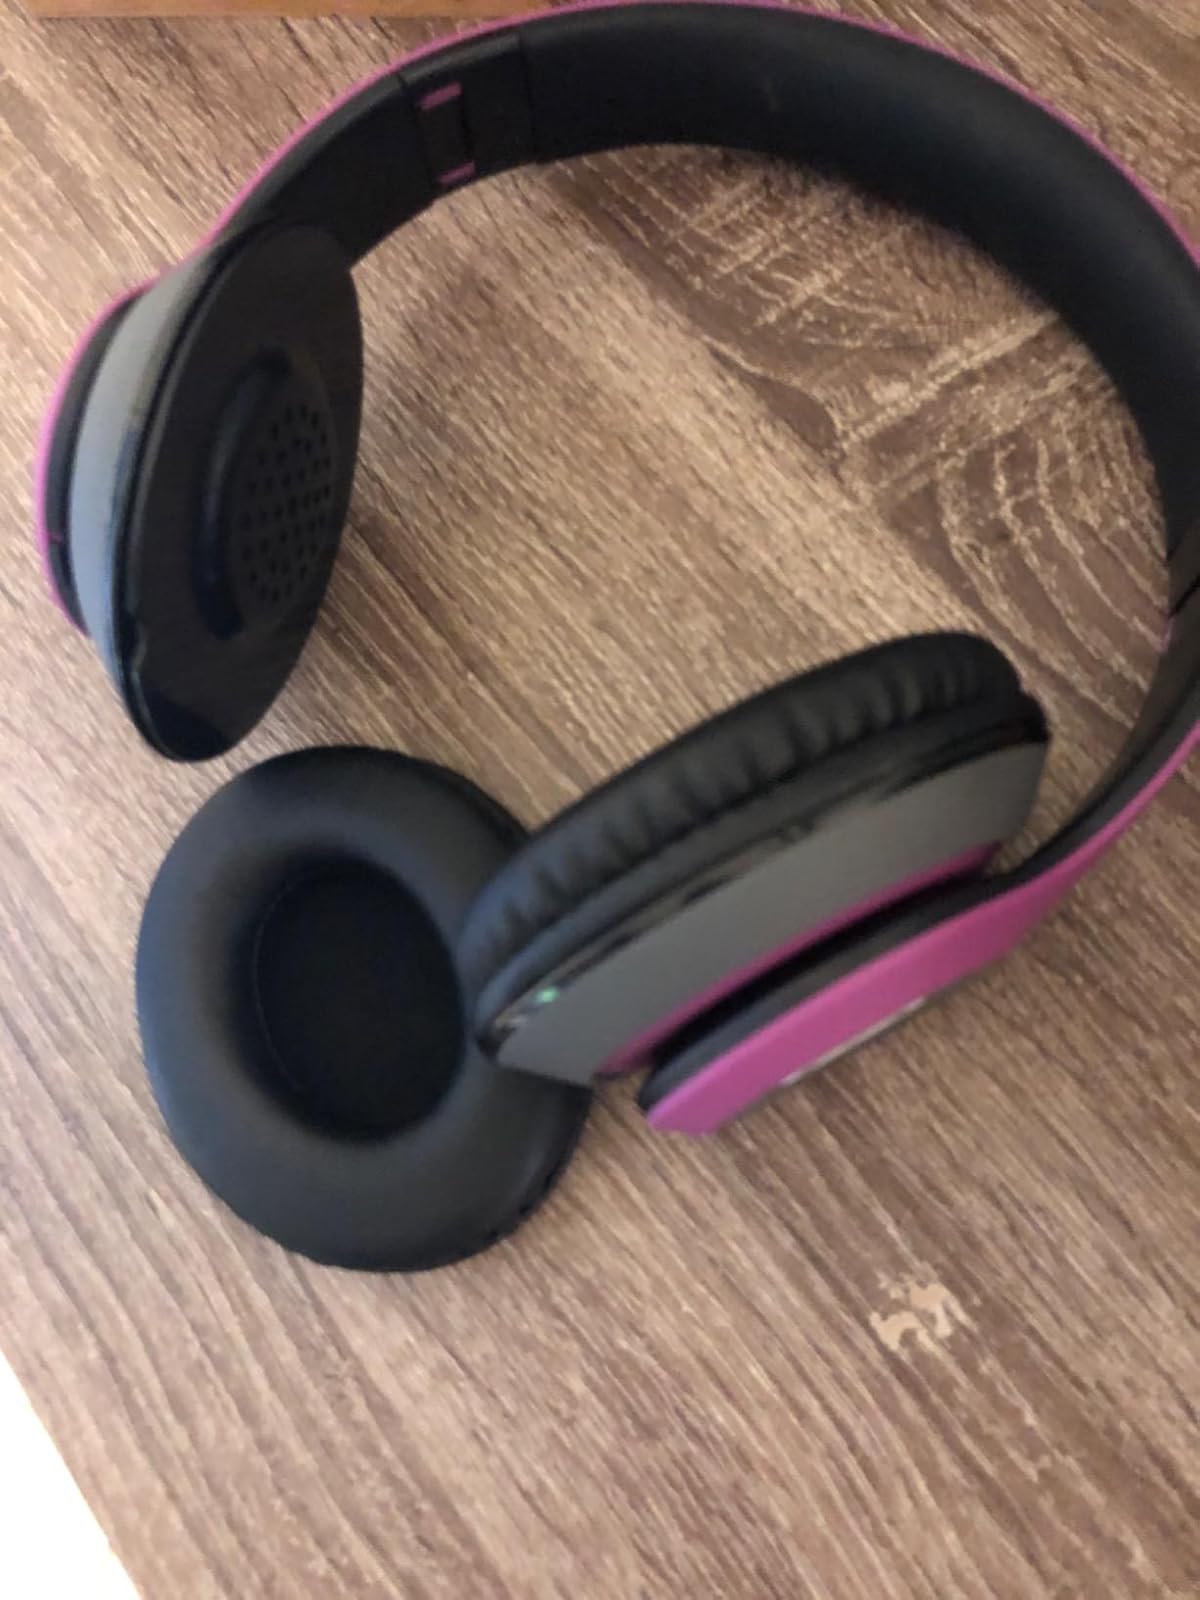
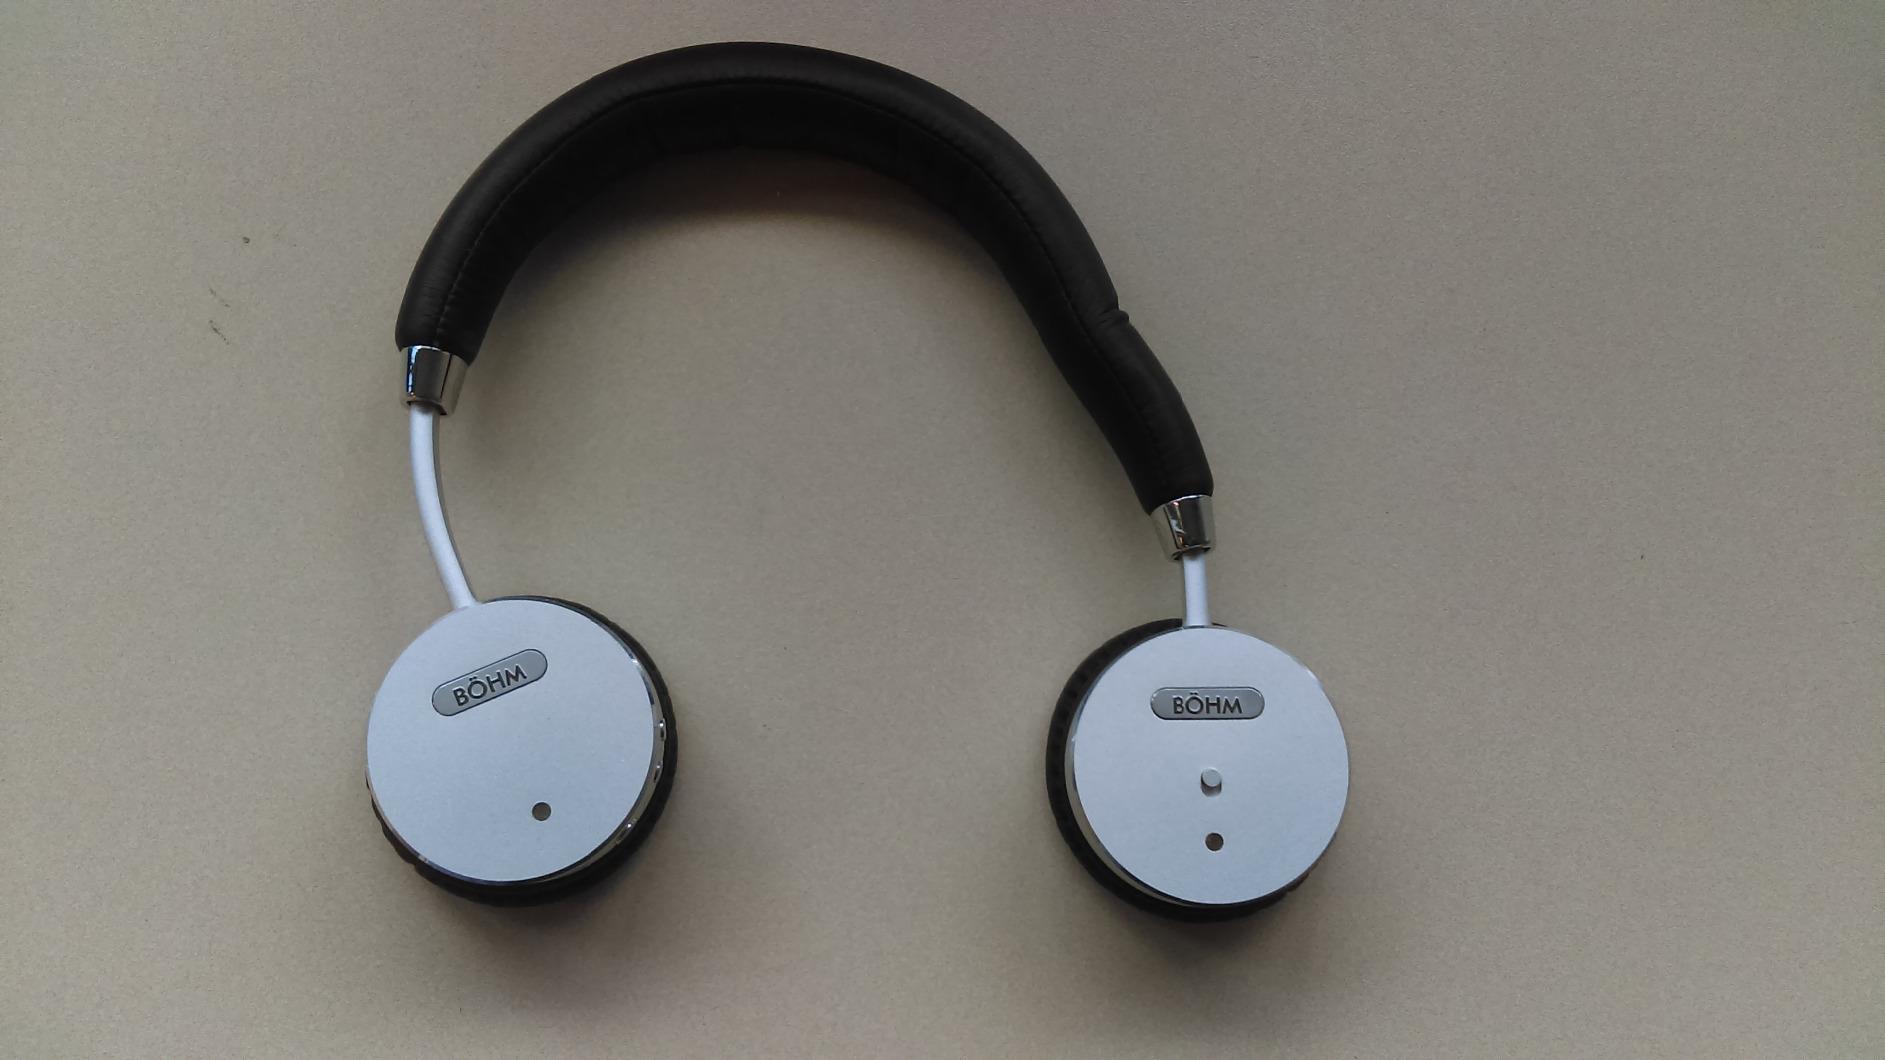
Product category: headphones
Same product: no